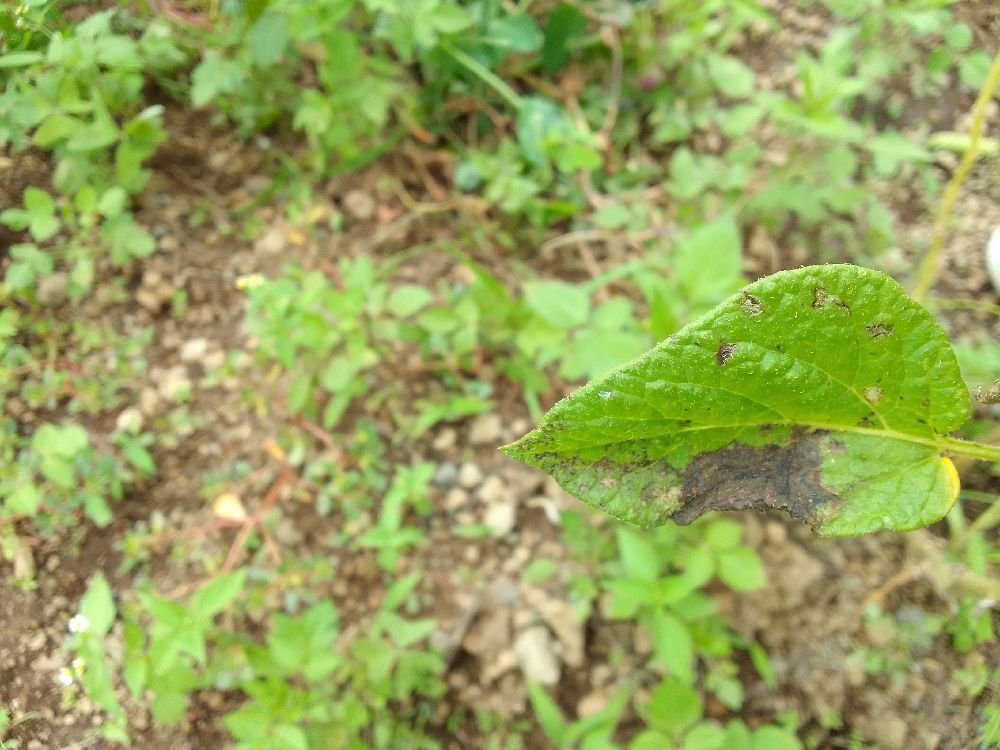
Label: Late blight